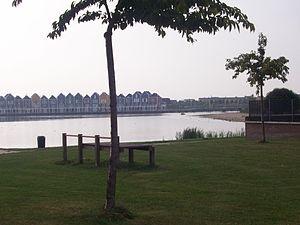
Bord d'un lac à Houten
Houten est une commune et une ville néerlandaises, en province d'Utrecht. Elle a fait l'objet d'aménagements de type ville nouvelle avec une création importante de logements, autour d'un plan d'aménagement privilégiant la pratique du vélo. En octobre 2008, la ville a été nommée ville du vélo des Pays-Bas pour l'année 2008.